List of birds of South Africa

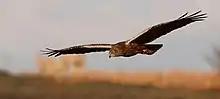
African marsh-harrier

The family Ardeidae contains the bitterns, herons, and egrets. Herons and egrets are medium to large wading birds with long necks and legs. Bitterns tend to be shorter necked and more wary. Members of Ardeidae fly with their necks retracted, unlike other long-necked birds such as storks, ibises, and spoonbills.